António Calvário

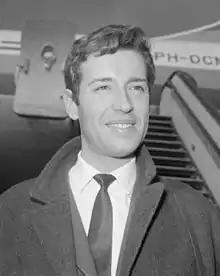
António Calvário

António Calvário da Paz (born 17 October 1938) is a Portuguese singer and artist from the late 1950s and 1960s.